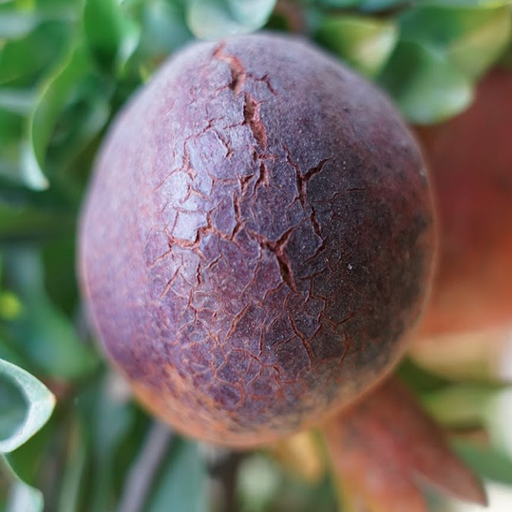
Label: Sunburn